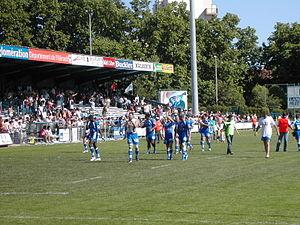
Le Montpellier Hérault rugby est un club de rugby à XV français fondé en 1986 et domicilié à Montpellier. Il évolue en Top 14 depuis 2003 et dispute selon les années la Coupe d'Europe ou le Challenge européen. Le club est actuellement présidé par Mohed Altrad et son équipe première est entraînée depuis 2019, par Xavier Garbajosa.
Le stade Sabathé est un stade de rugby situé à Montpellier en France.